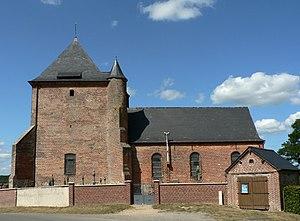
Cet article recense les monuments historiques du nord de l'Aisne, en France.
L'église Saint-Algis est une église située à Saint-Algis, en France.
Saint-Algis est une commune française située dans le département de l'Aisne, en région Hauts-de-France.